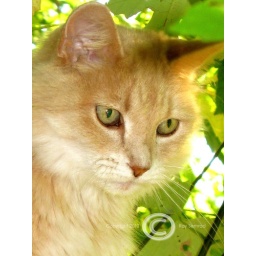
Caught Tanya in the tree near the bird feeder!